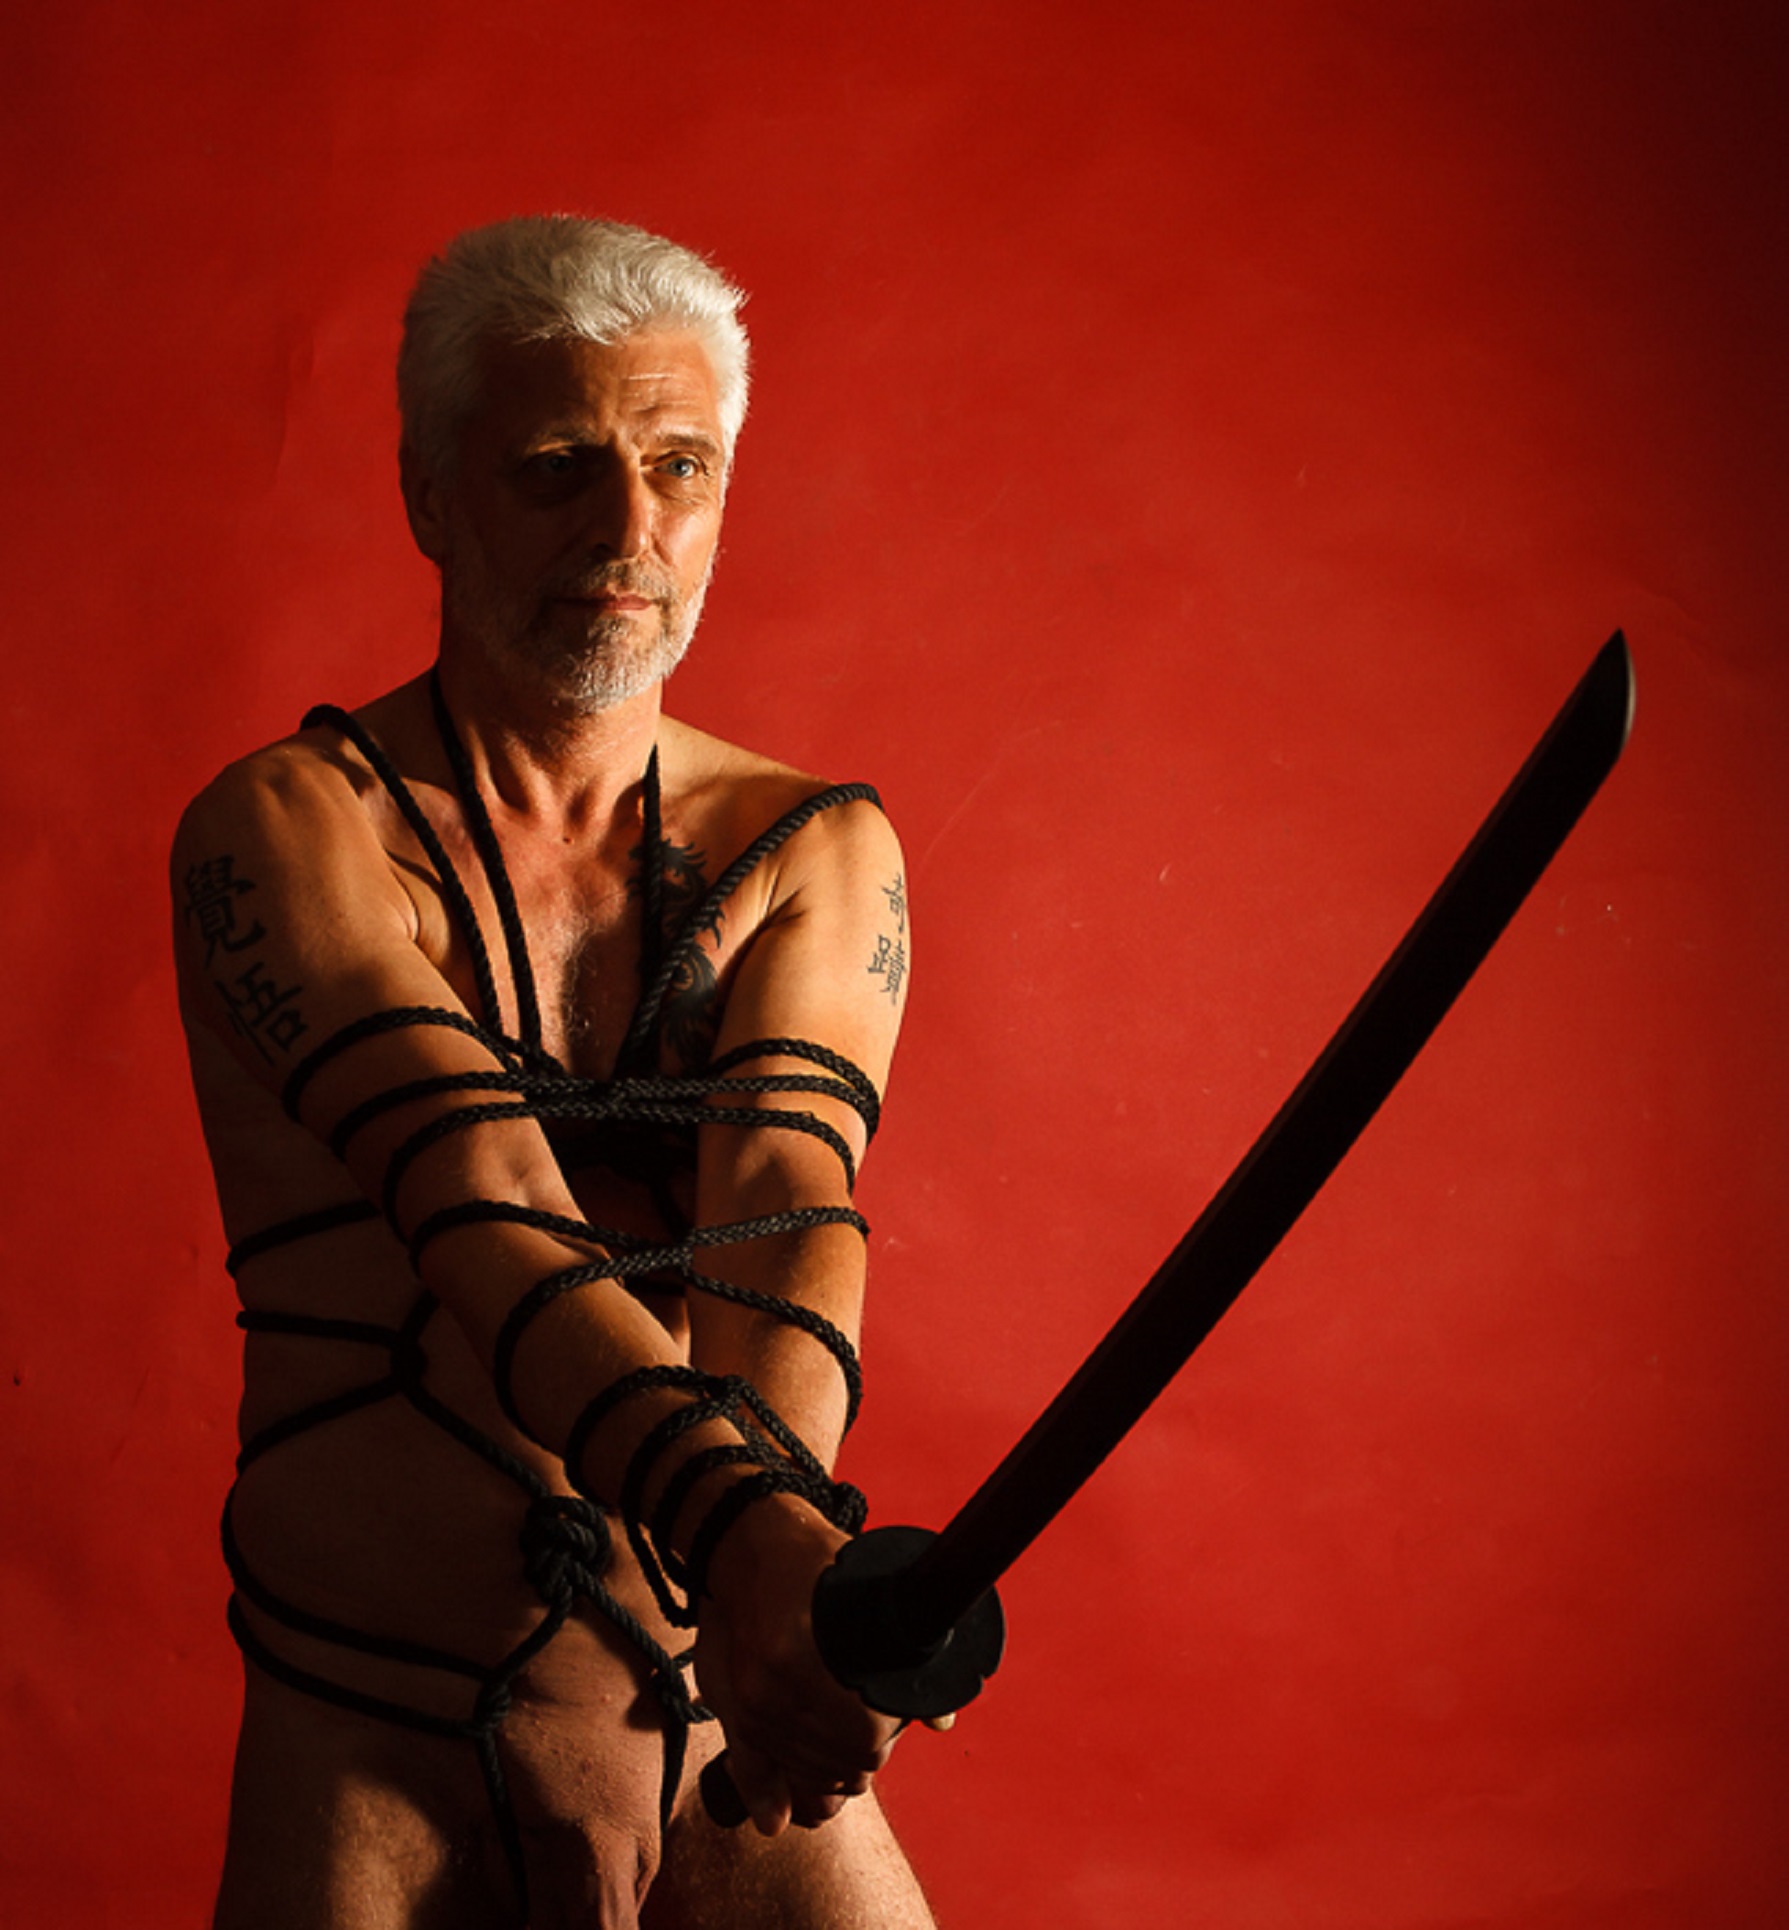
bondage, nude, sleeve, elbow, art, chest, trunk, event, sword, artist, shotgun, visual arts, painting, flesh, thumb, baseball bat, fictional character, air gun, cg artwork, entertainment